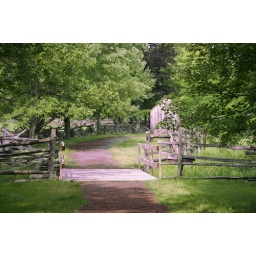
cross over the bridge